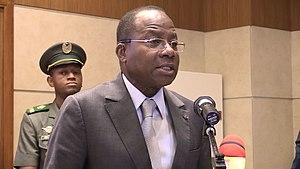
Adrien Houngbédji, président de l'Assemblée nationale à Cotonou, le 21 mars 2019. (VOA/Ginette Fleure Adandé)
Adrien Houngbédji, né le 5 mars 1942 à Aplahoué, est un homme politique béninois, président-fondateur du Parti du renouveau démocratique, qui fut Premier ministre de 1996 à 1998, sous la présidence de Mathieu Kérékou, puis président de l'Assemblée du Bénin de 2015 à 2019.